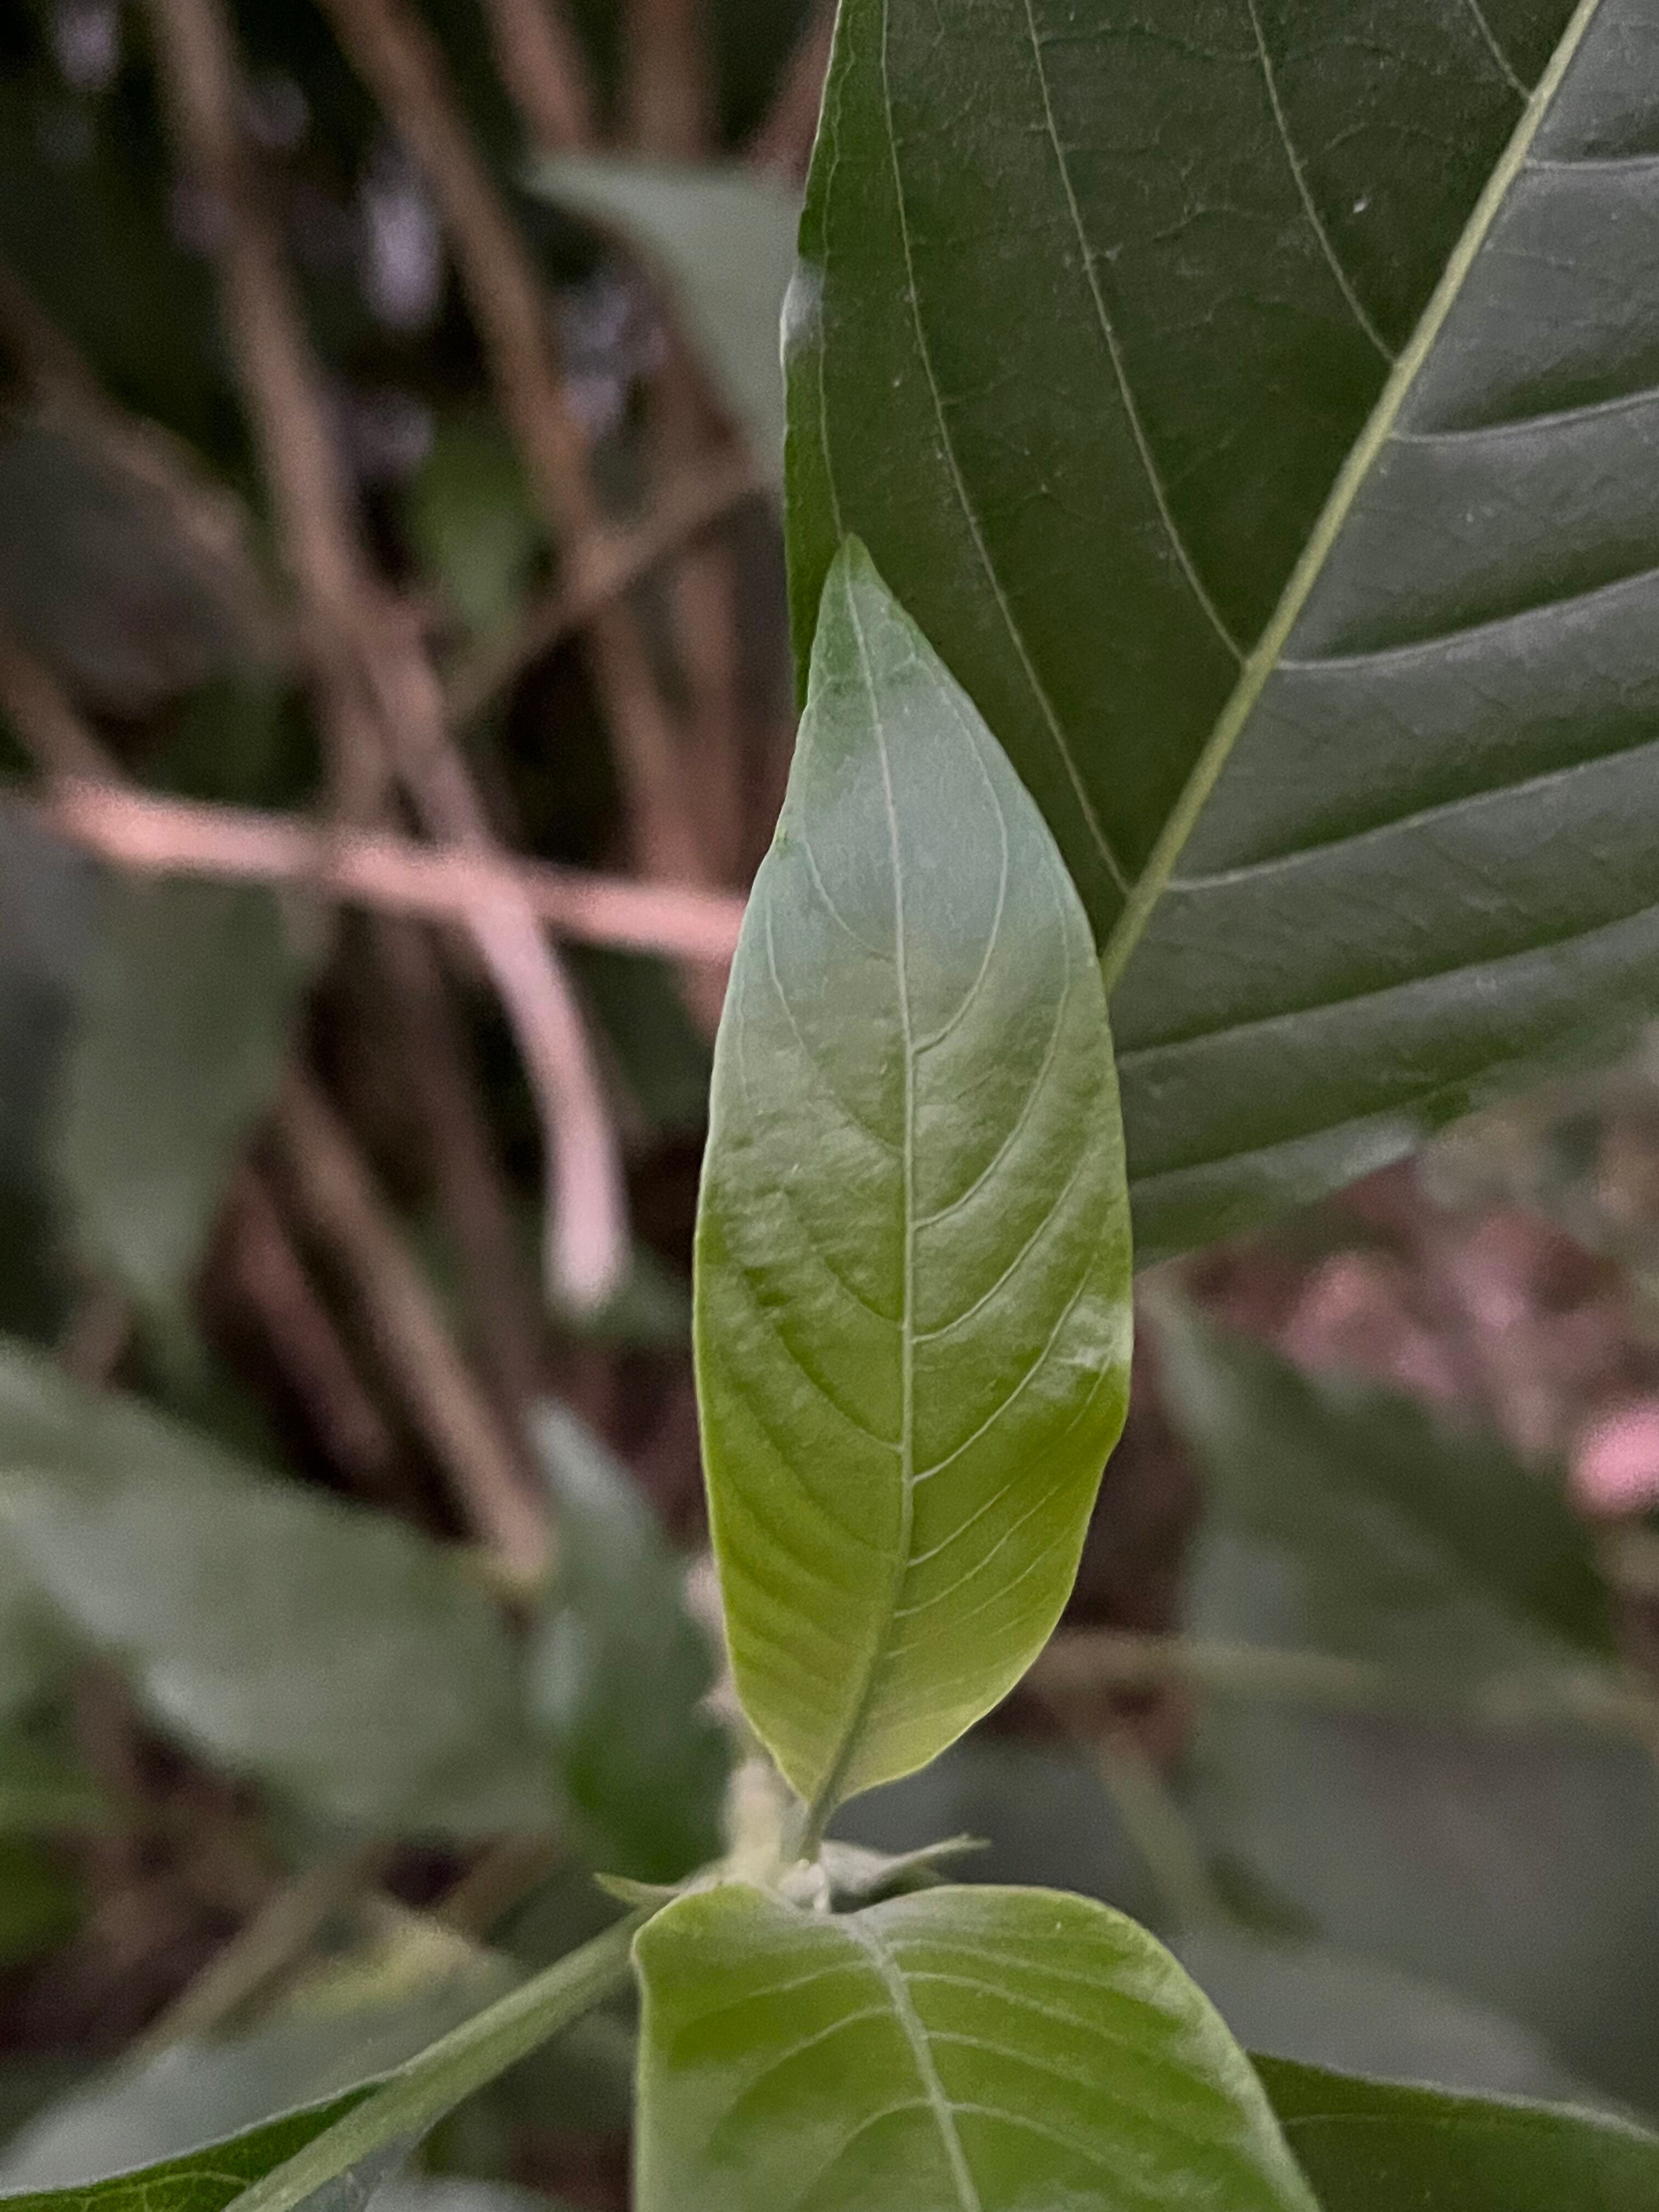
Plant species: justicia-adhatoda